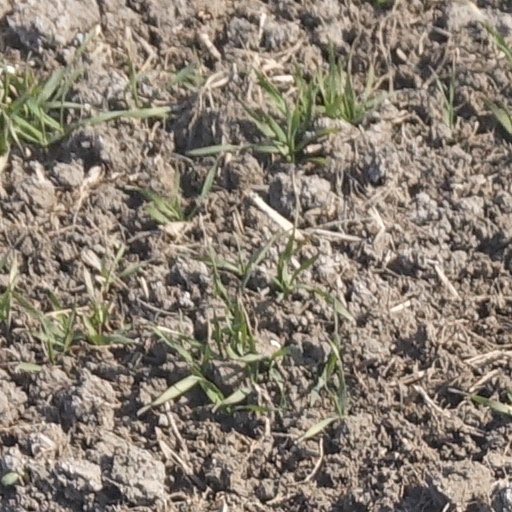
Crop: wheat